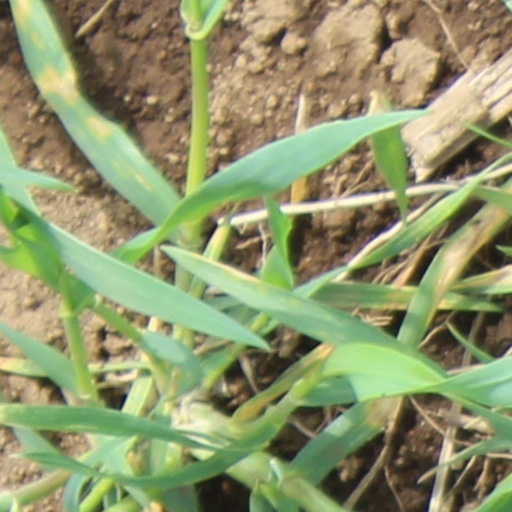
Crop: wheat